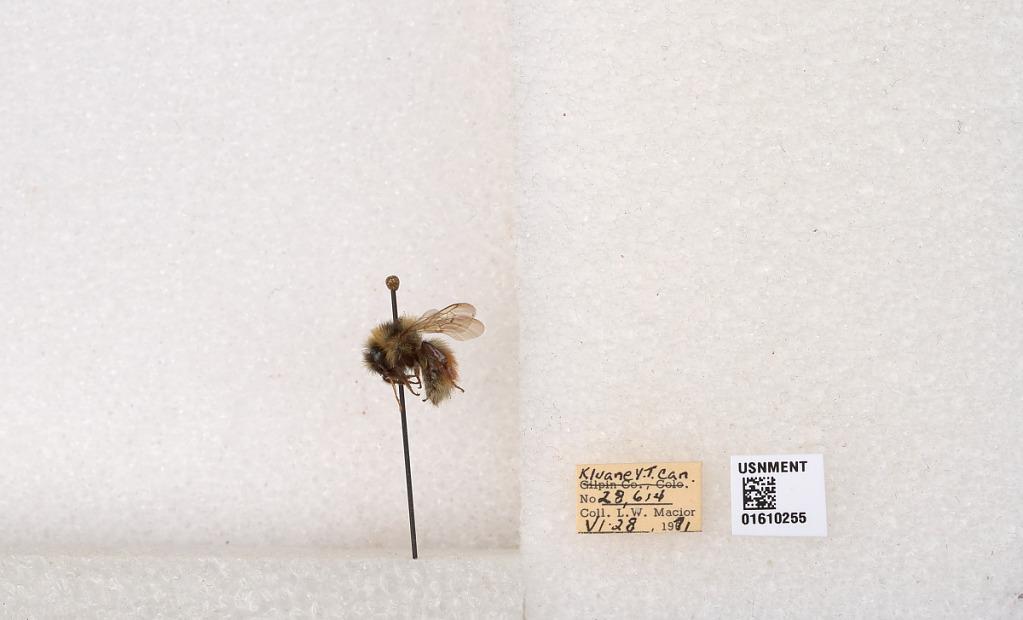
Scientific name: Bombus (Pyrobombus) sylvicola Kirby
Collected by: L. Macior
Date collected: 1971-6-28
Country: Canada
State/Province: Yukon Territory
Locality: Kluane National Park and Reserve
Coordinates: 60.7493, -139.504